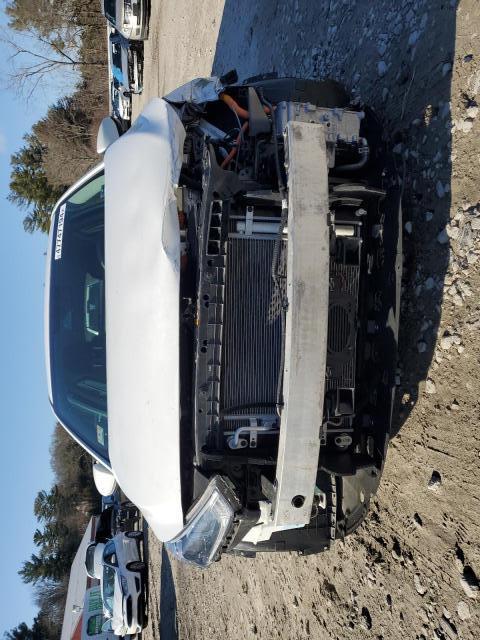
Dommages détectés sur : plaque d'immatriculation avant, pare-choc avant, feu avant droit, feu avant gauche, capot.
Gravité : majeur